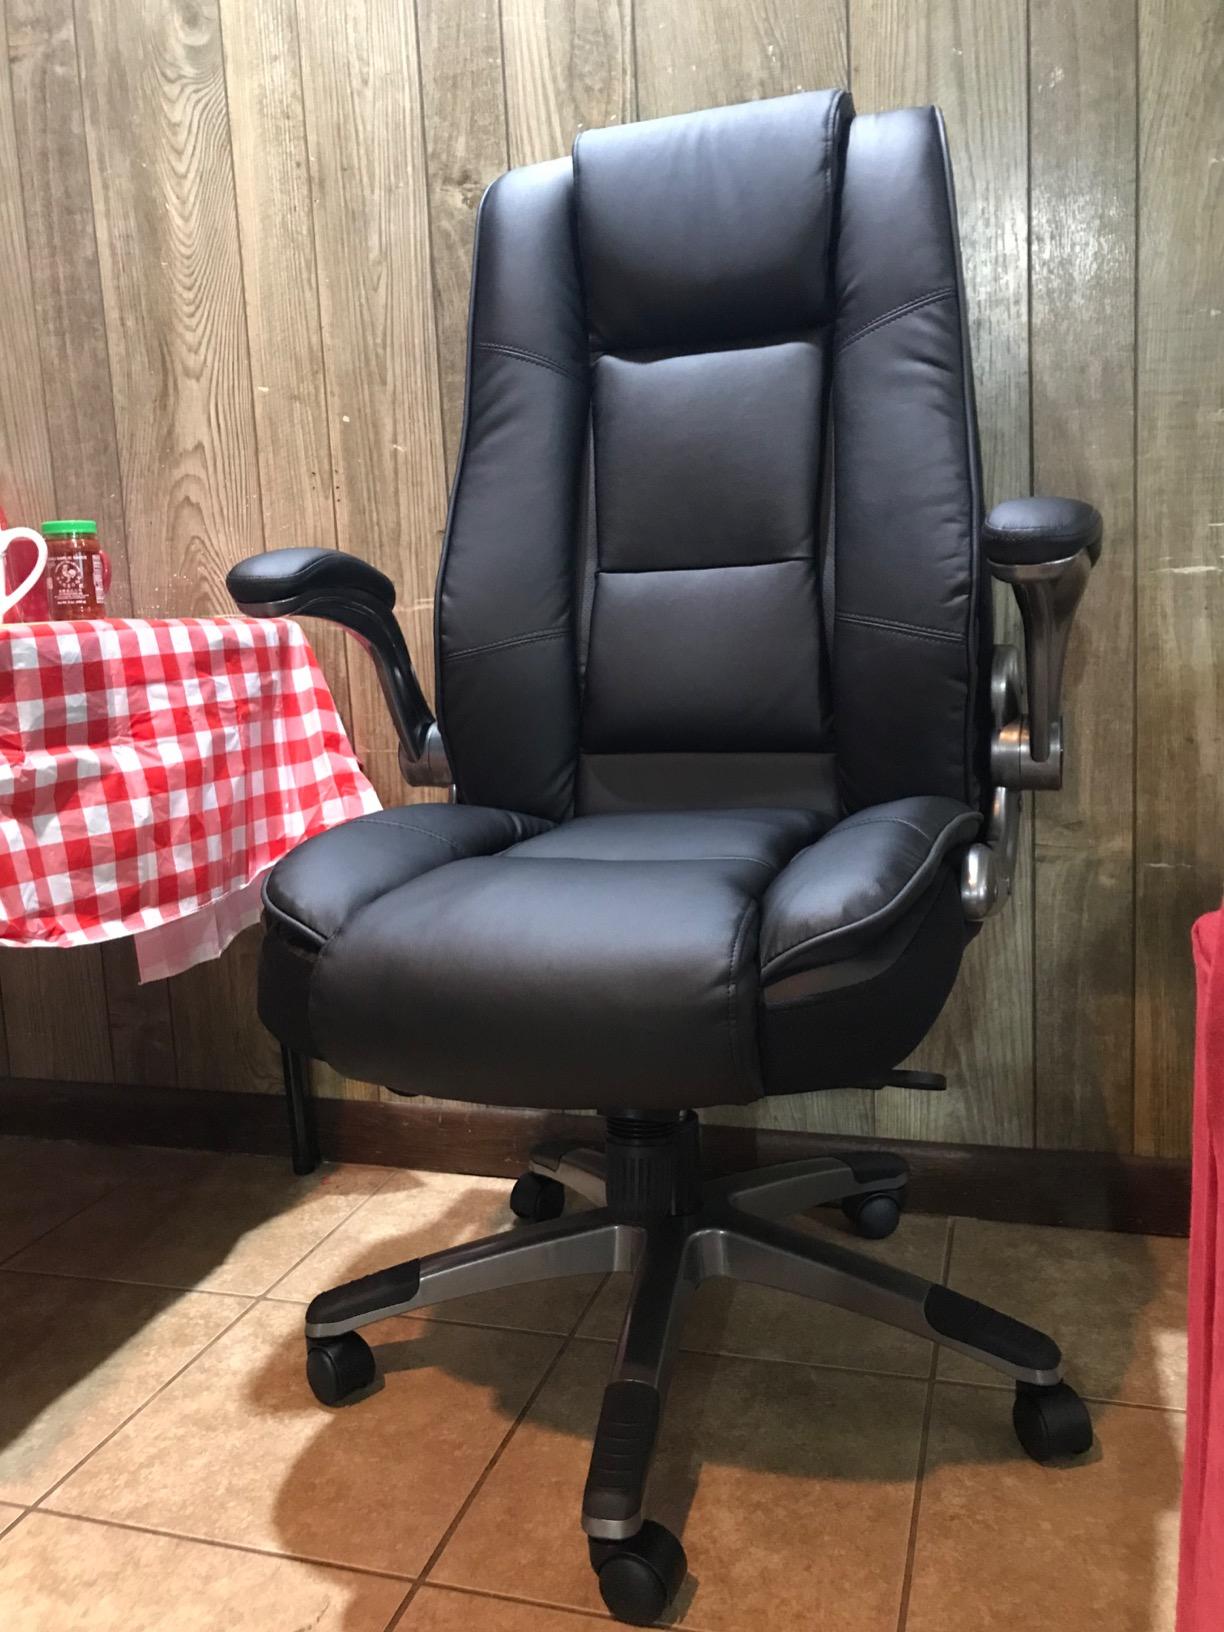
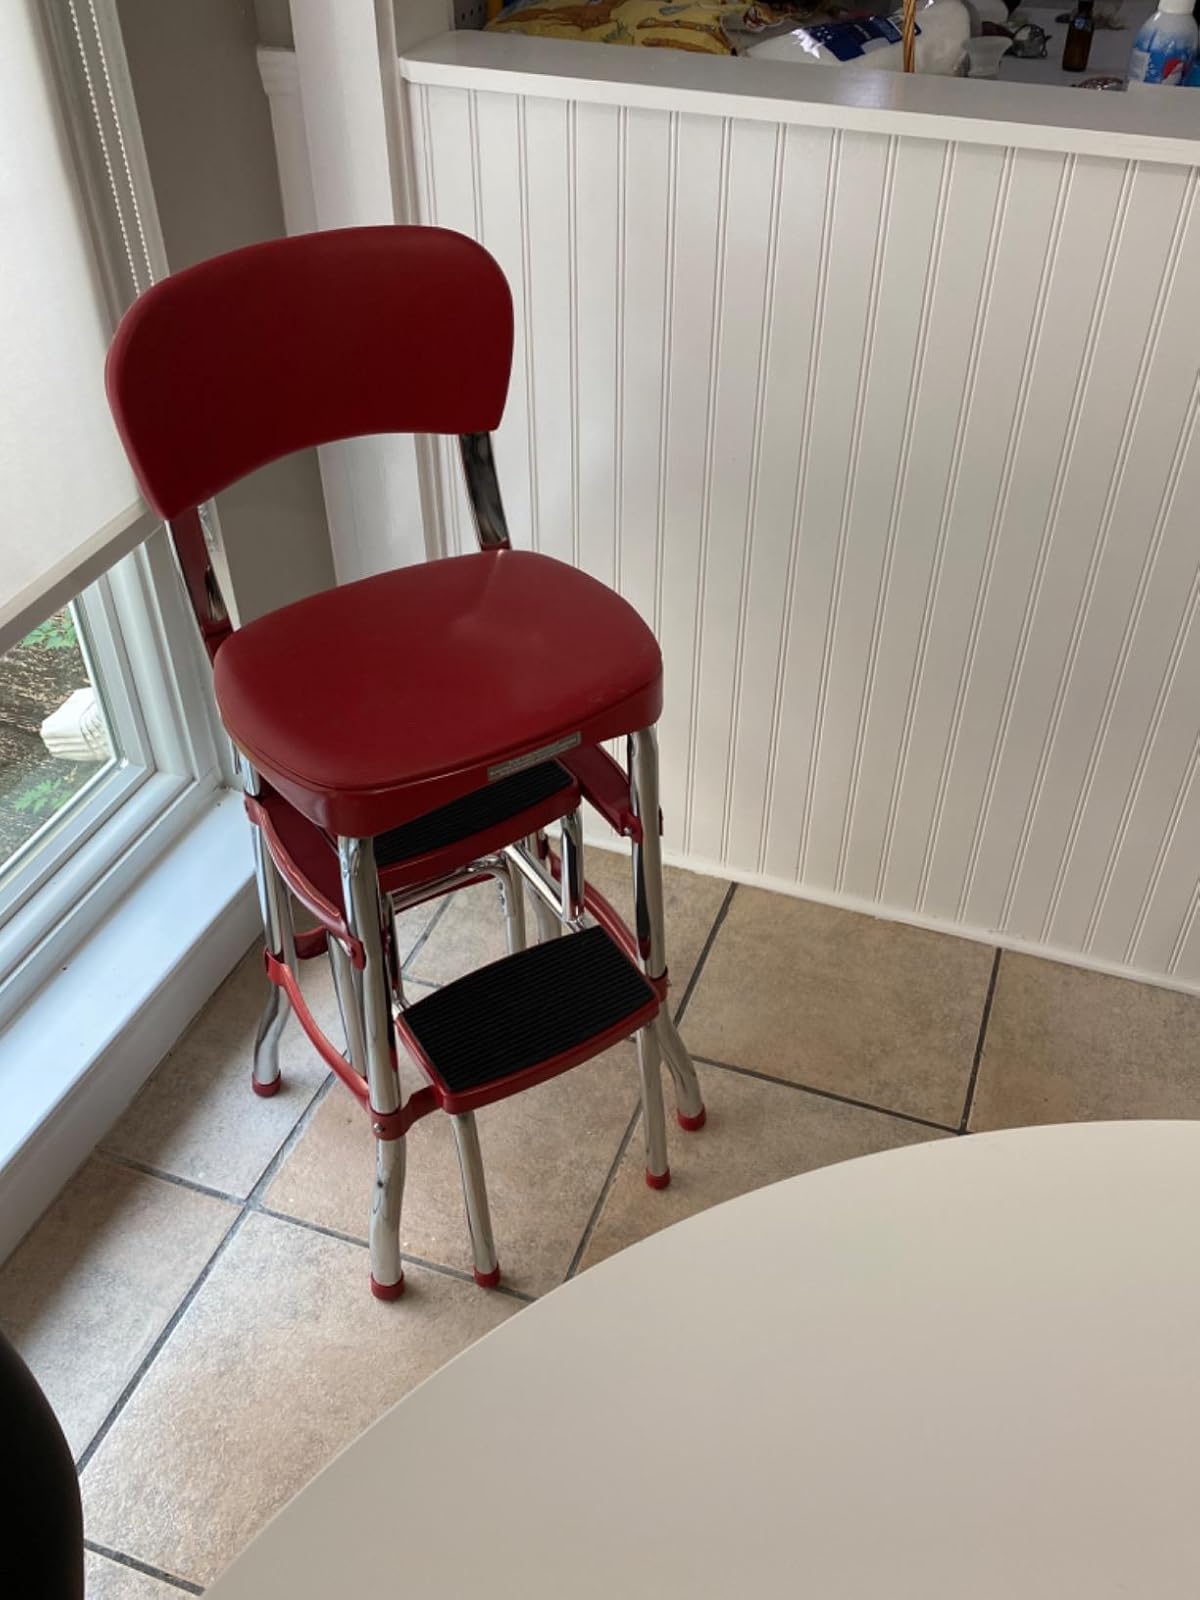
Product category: items_chair
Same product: no